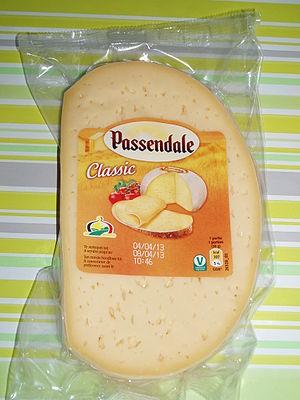
Passendale est une marque commerciale apposée sur un fromage industriel belge à pâte pressée demi-cuite, mi-dur, à texture aérée de petits trous et à saveur caractéristique. Il est souvent utilisé en France en substitut du fromage de Tilsit, plus difficile à se procurer, et qui a une texture et un goût assez voisins. Il est fabriqué dans la localité du même nom, près de Zonnebeke. Il est fabriqué par la fromagerie fondée en 1932 par la famille Donck-Spruytte, aujourd'hui propriété du groupe Savencia Fromage & Dairy.